Marianne Eigenheer

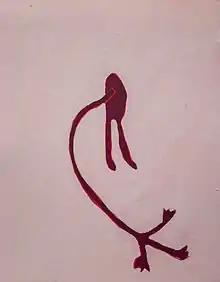
Marianne Eigenheer, Untitled, from the series "Bilder zur Lage", 1981/1982, watercolour on paper, 15 × 12.5 cm

Eigenheer’s work has its roots in drawing, in which the freely moving line precedes the flat, pictorial dimension. Her drawings are gesticulating, free line works on paper, in which the spontaneous, subconscious action is combined with conscious formal and content-related decision-making. In the 1980s, the important series Bilder zur Lage, of postcard-sized drawings, was created. They are semiabstract forms and “mergers of entirely different beings,” which attain comic-like, erotic associations, symbolic elements and also a great dynamic. At this time, she also painted large canvases, as part of the series "Misere des Herzens (Misery of the Heart)", with animal silhouettes, human figures and hybrid beings, who seem to float or lie before monochrome backgrounds. Eigenheer describes the creation of these pictures as follows: